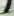
Number: 7